State football leagues in Brazil

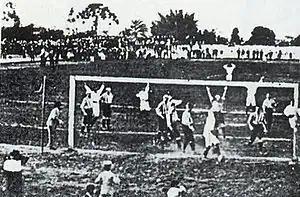
São Paulo Athletic Club and CA Paulistano in the final of the first São Paulo State Championship in 1902

Historically, for economic and geographic reasons, such as long distances between the country's main cities, the state leagues were considered the most important championship for Brazilian clubs, especially before 1959, when a regular national championship (Taça Brasil) was first established. In recent years, bigger clubs have become increasingly critical of the state leagues, which are often blamed for the lack of space in Brazil's football calendar and have lost most of its old prestige. Smaller clubs, however, are dependent on the state leagues for their financial well-being and largely oppose calls to reduce the number of games or even end state leagues altogether.